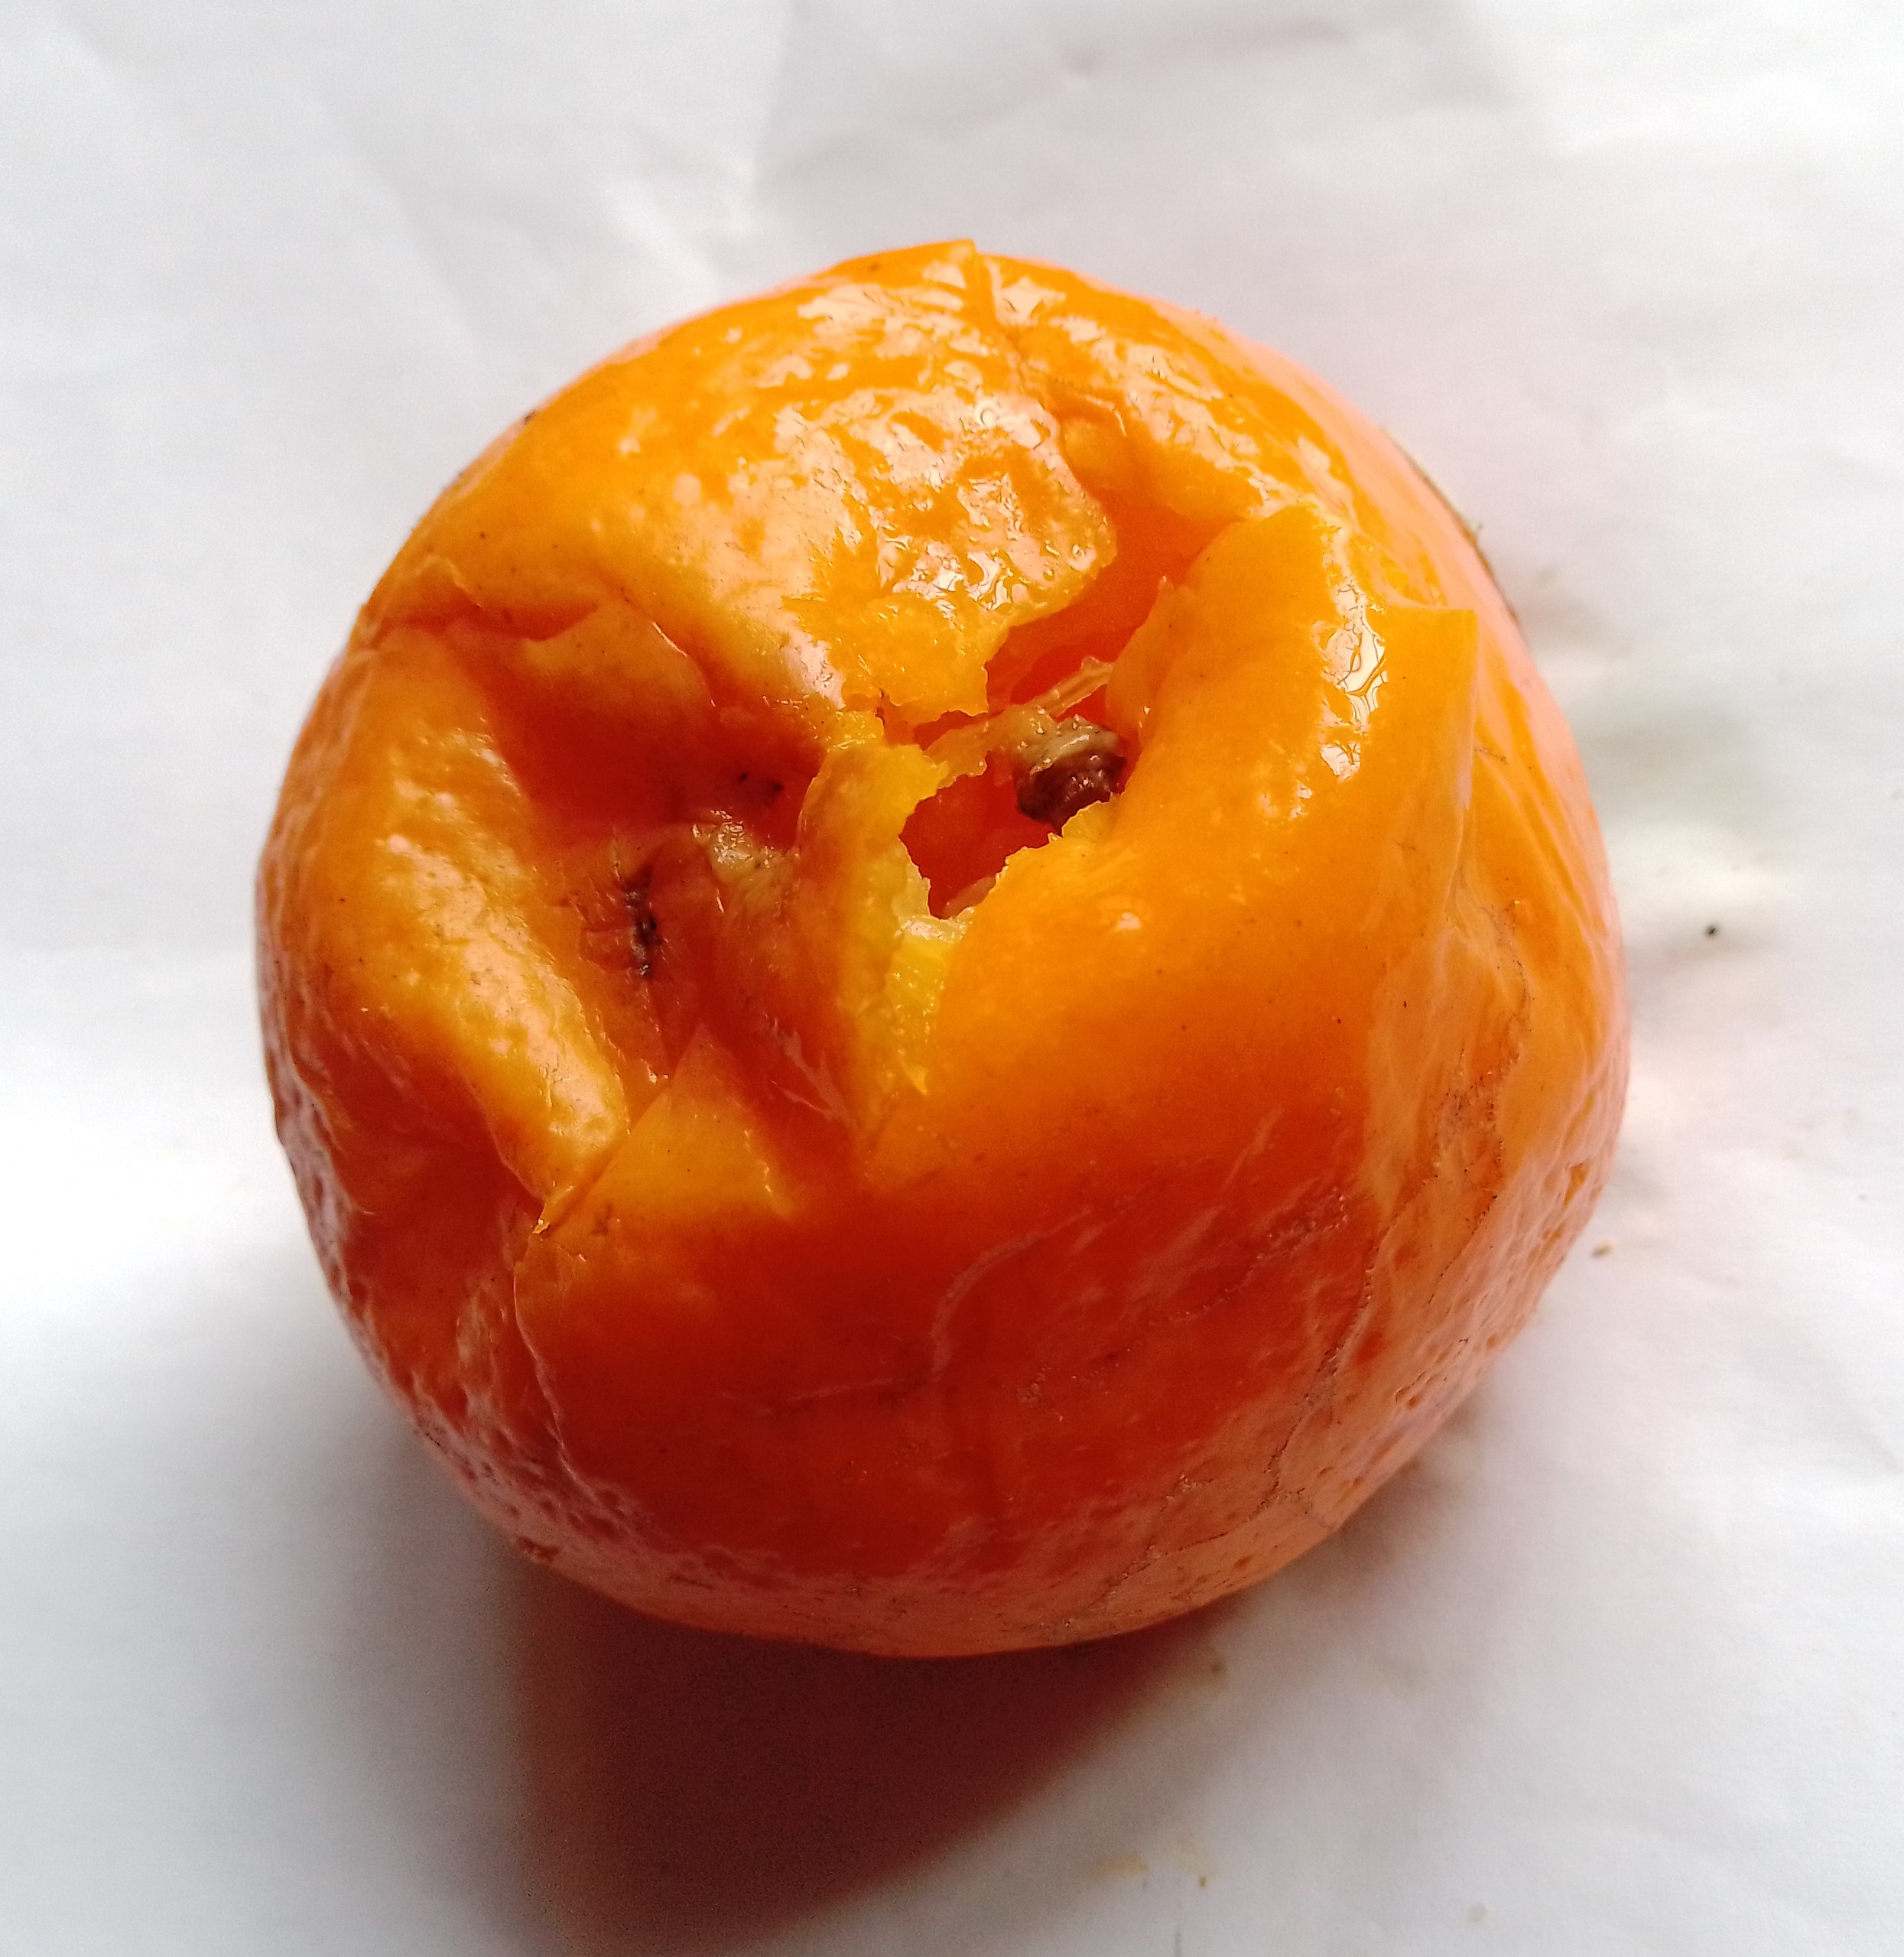
Fruit: orange
Condition: rotten